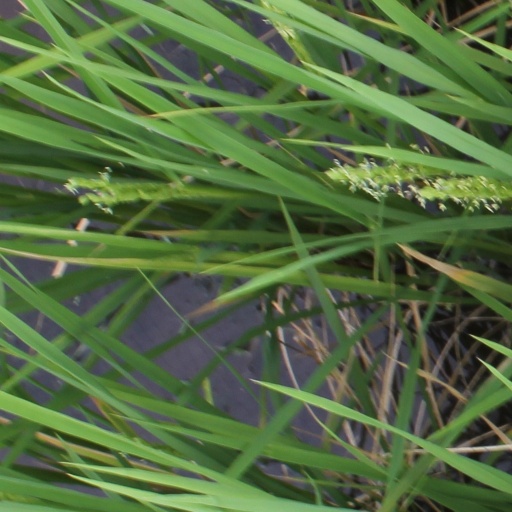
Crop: rice